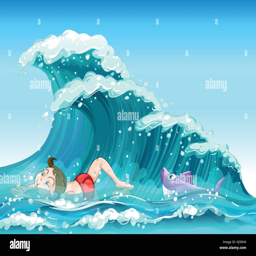
illustration of a boy swimming with a shark at the back